Georg Wilhelm de Gennin

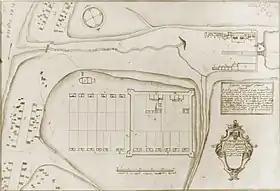

Gennin was the author of the book "Description of Ural and Siberian factories", where for the first time he gives the geographical and historical description of the Perm Krai, including the Yagoshikhinskiy, Pyskorskiy and Suksunstiy factories with drawings. Gennin's sketches of Scythian era burial mounds in this work, these sketches would be utilized by other writers throughout the eighteenth and nineteenth centuries on the study of Scythian artifacts.